University of New England (United States)

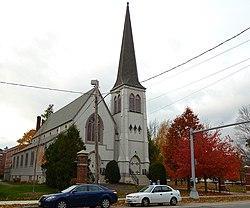
Ludcke Auditorium, Portland Campus

The UNE Portland Campus, located on Stevens Avenue, houses the university's Westbrook College of Health Professions and the College of Dental Medicine. The College of Dental Medicine, which is housed in the $14.5 million Oral Health Center, graduated its first class in 2017. It is Maine's only dental college.